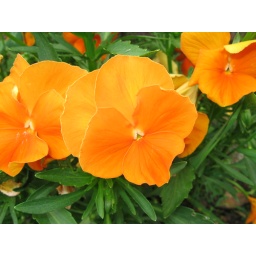
another one of the residents in our flower bed in front of our house